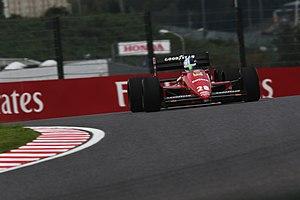
La Ferrari F1-87 est la monoplace de Formule 1 engagée par la Scuderia Ferrari dans le cadre du championnat du monde de Formule 1 1987. Elle est pilotée par l'Italien Michele Alboreto, qui effectue sa quatrième saison au sein de l'écurie italienne, et l'Autrichien Gerhard Berger, en provenance de Benetton Formula.